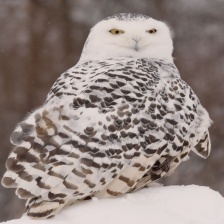
Species: SNOWY OWL
Scientific name: BUBO SCANDIACUS
ImageNet parent category: great_grey_owl